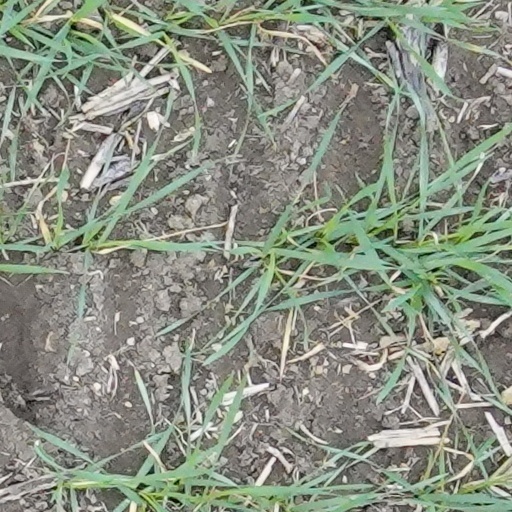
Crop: wheat